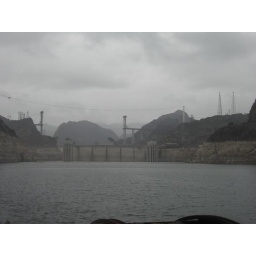
From the boat cruise from Lake Mead. The construction of the new bridge can be seen in the background here.